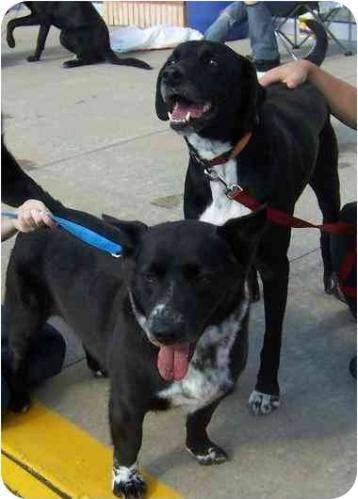
dog